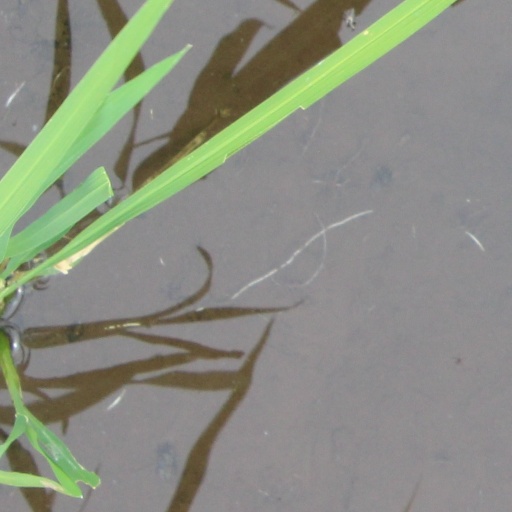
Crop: rice